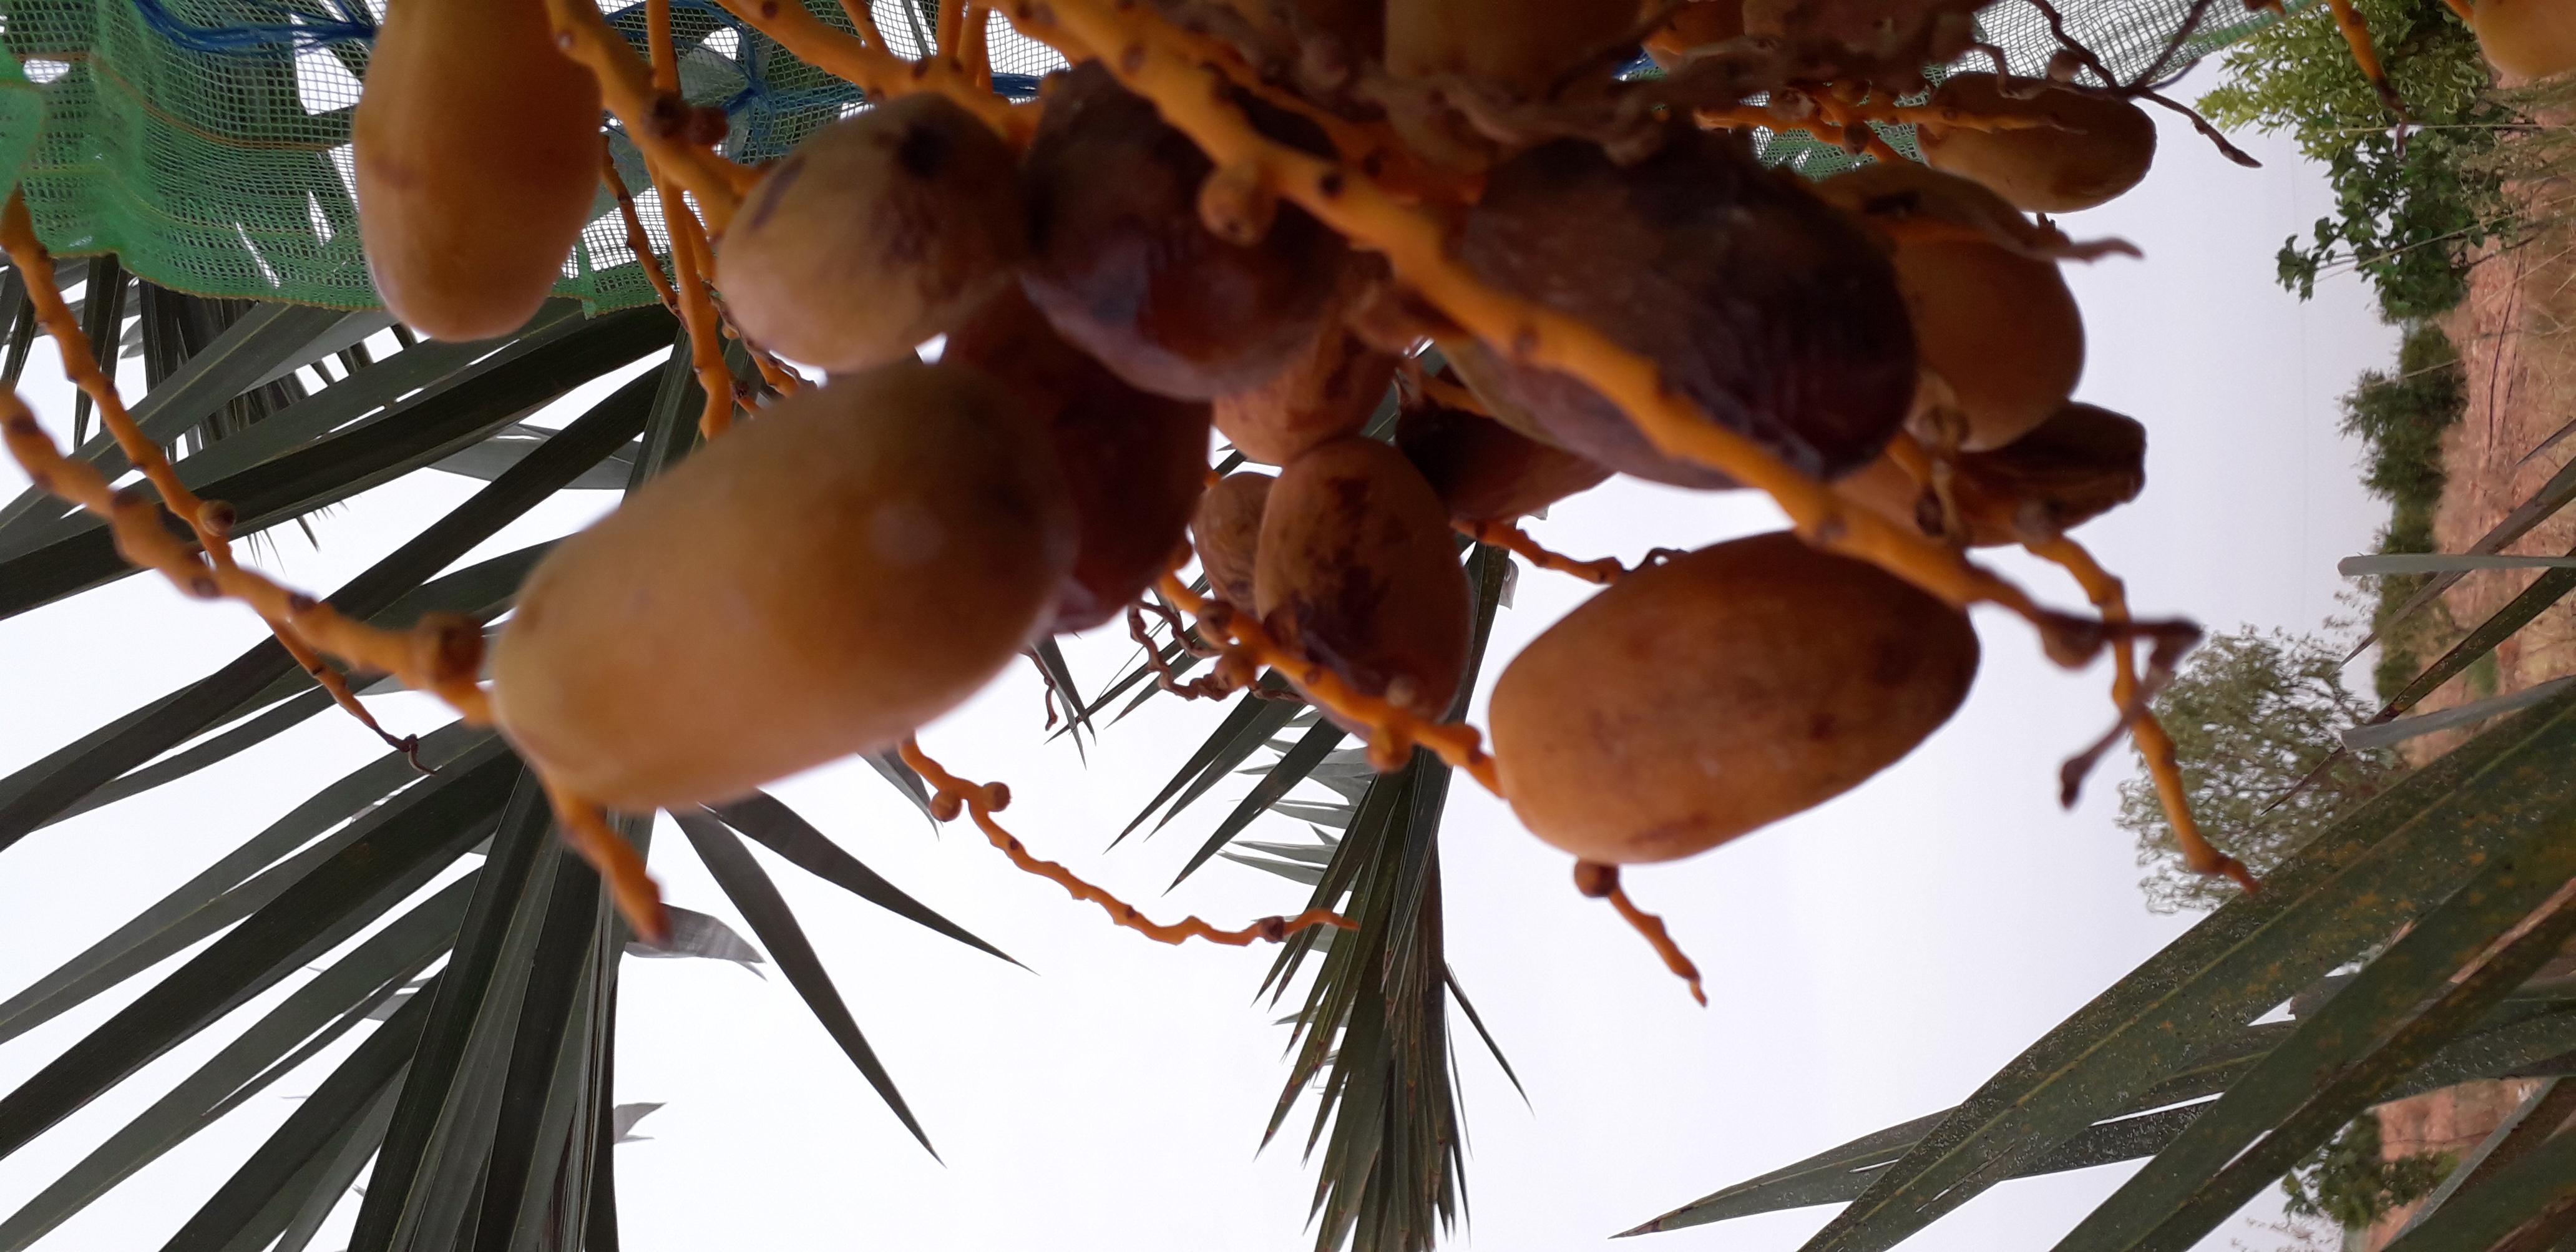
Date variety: Boumajhoul